OpenSearch (specification)

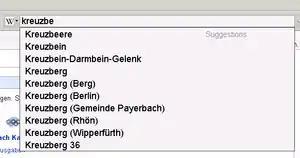
Search suggestions in the German Wikipedia

OpenSearch Description Documents list search result responses for the given website/tool. Version 1.0 of the specification only allowed one response, in RSS format; however, version 1.1 provides support for multiple responses, which may be in any format. RSS and Atom are the only ones formally supported by OpenSearch aggregators, however other types, such as HTML are perfectly acceptable.